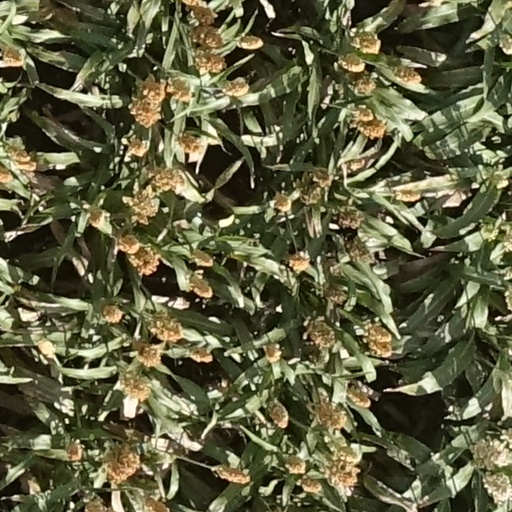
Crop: sorghum